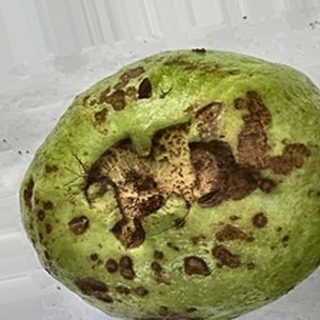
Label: guava_anthracnose